Son of Heaven

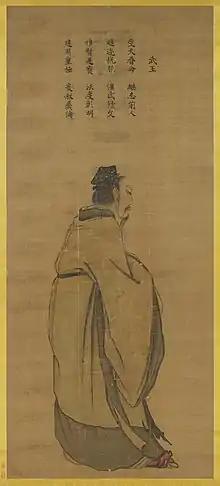
"Son of Heaven" was a title of the King Wu of Zhou and subsequent Chinese sovereigns.

The title "Son of Heaven" (Middle Chinese: ; Old Chinese (B-S): ) is attested earliest in bronze inscriptions dated to the reign of King Kang of Zhou. This title stems from the concept of the Mandate of Heaven, created by the Zhou dynasty monarchs to justify their having deposed the Shang dynasty. They held that Heaven had revoked its mandate from the Shang and given it to the Zhou in retribution for Shang corruption and misrule. Heaven bestowed the mandate on whoever was most fit to rule. The title held the monarch responsible for the prosperity and security of his people by the threat of taking away his mandate. "Son of Heaven" was often one of several titles adopted by Sinospheric monarchs. The Emperor Taizong of Tang held the title